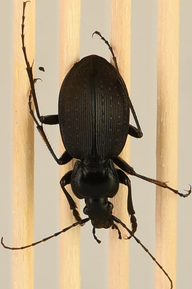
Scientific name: Carabus goryi
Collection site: Great Smoky Mountains National Park NEON (GRSM), plot GRSM_012